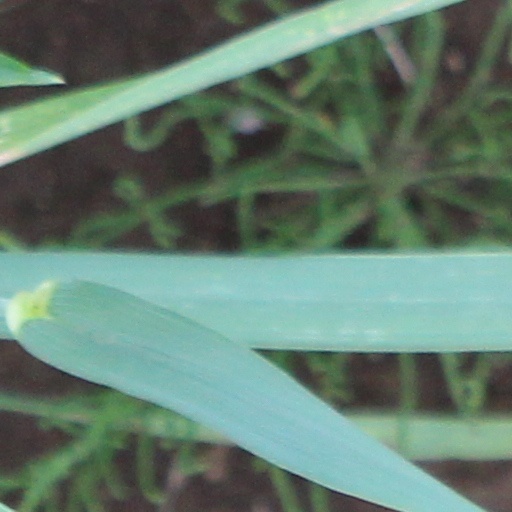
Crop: wheat